Tom Blackburn (basketball)

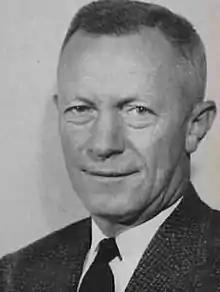
Blackburn from the 1956 "Daytonian"

Leonard Thomas Blackburn (January 23, 1906 – March 6, 1964) was an American basketball coach. The Peebles, Ohio native served as head men's basketball coach at the University of Dayton in Dayton, Ohio, from 1947 until his death in 1964. He led the Dayton Flyers to a championship at the 1962 National Invitation Tournament.